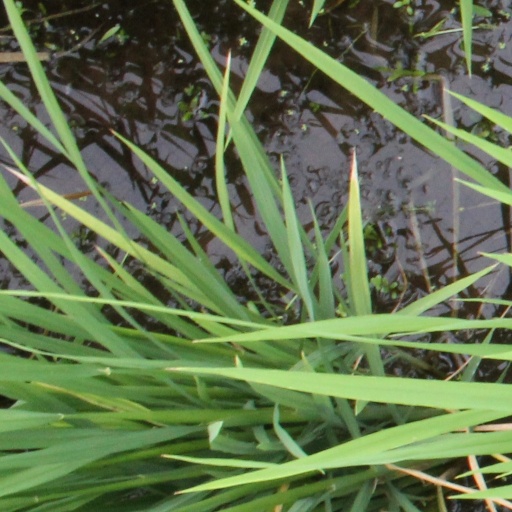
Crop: rice